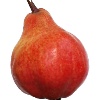
Label: Pear Red 1